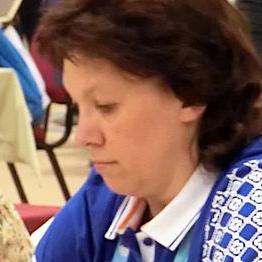
Age: 42